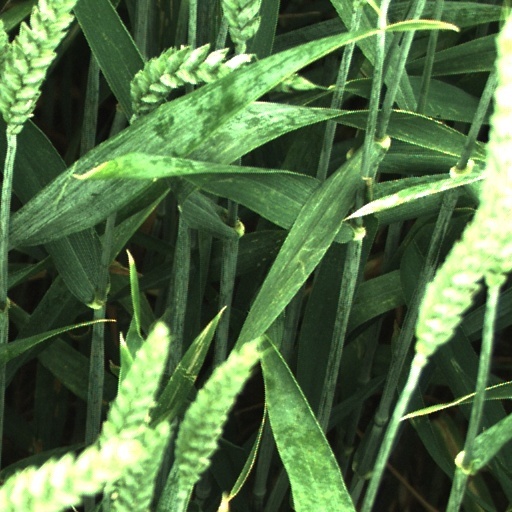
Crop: wheat